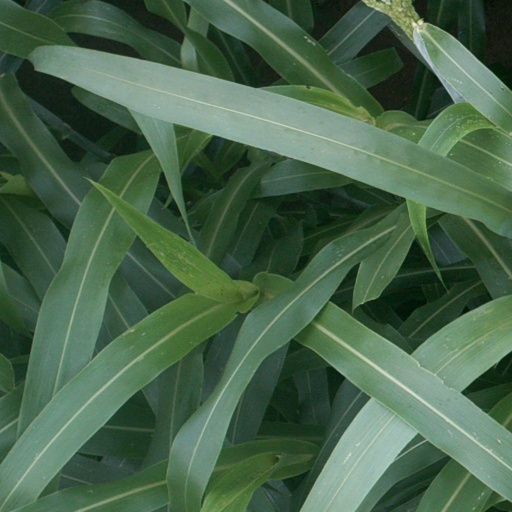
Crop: sorghum